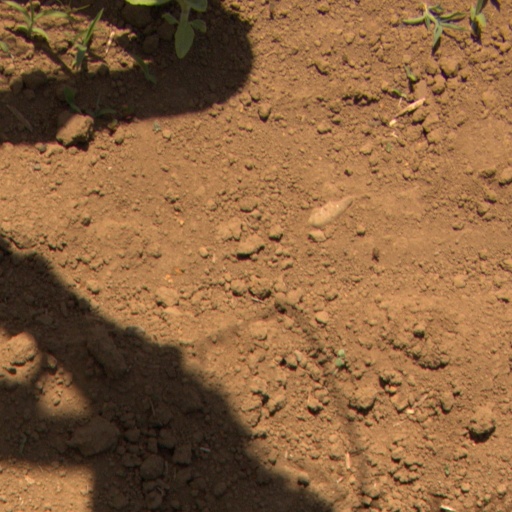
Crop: Jerusalem artichoke